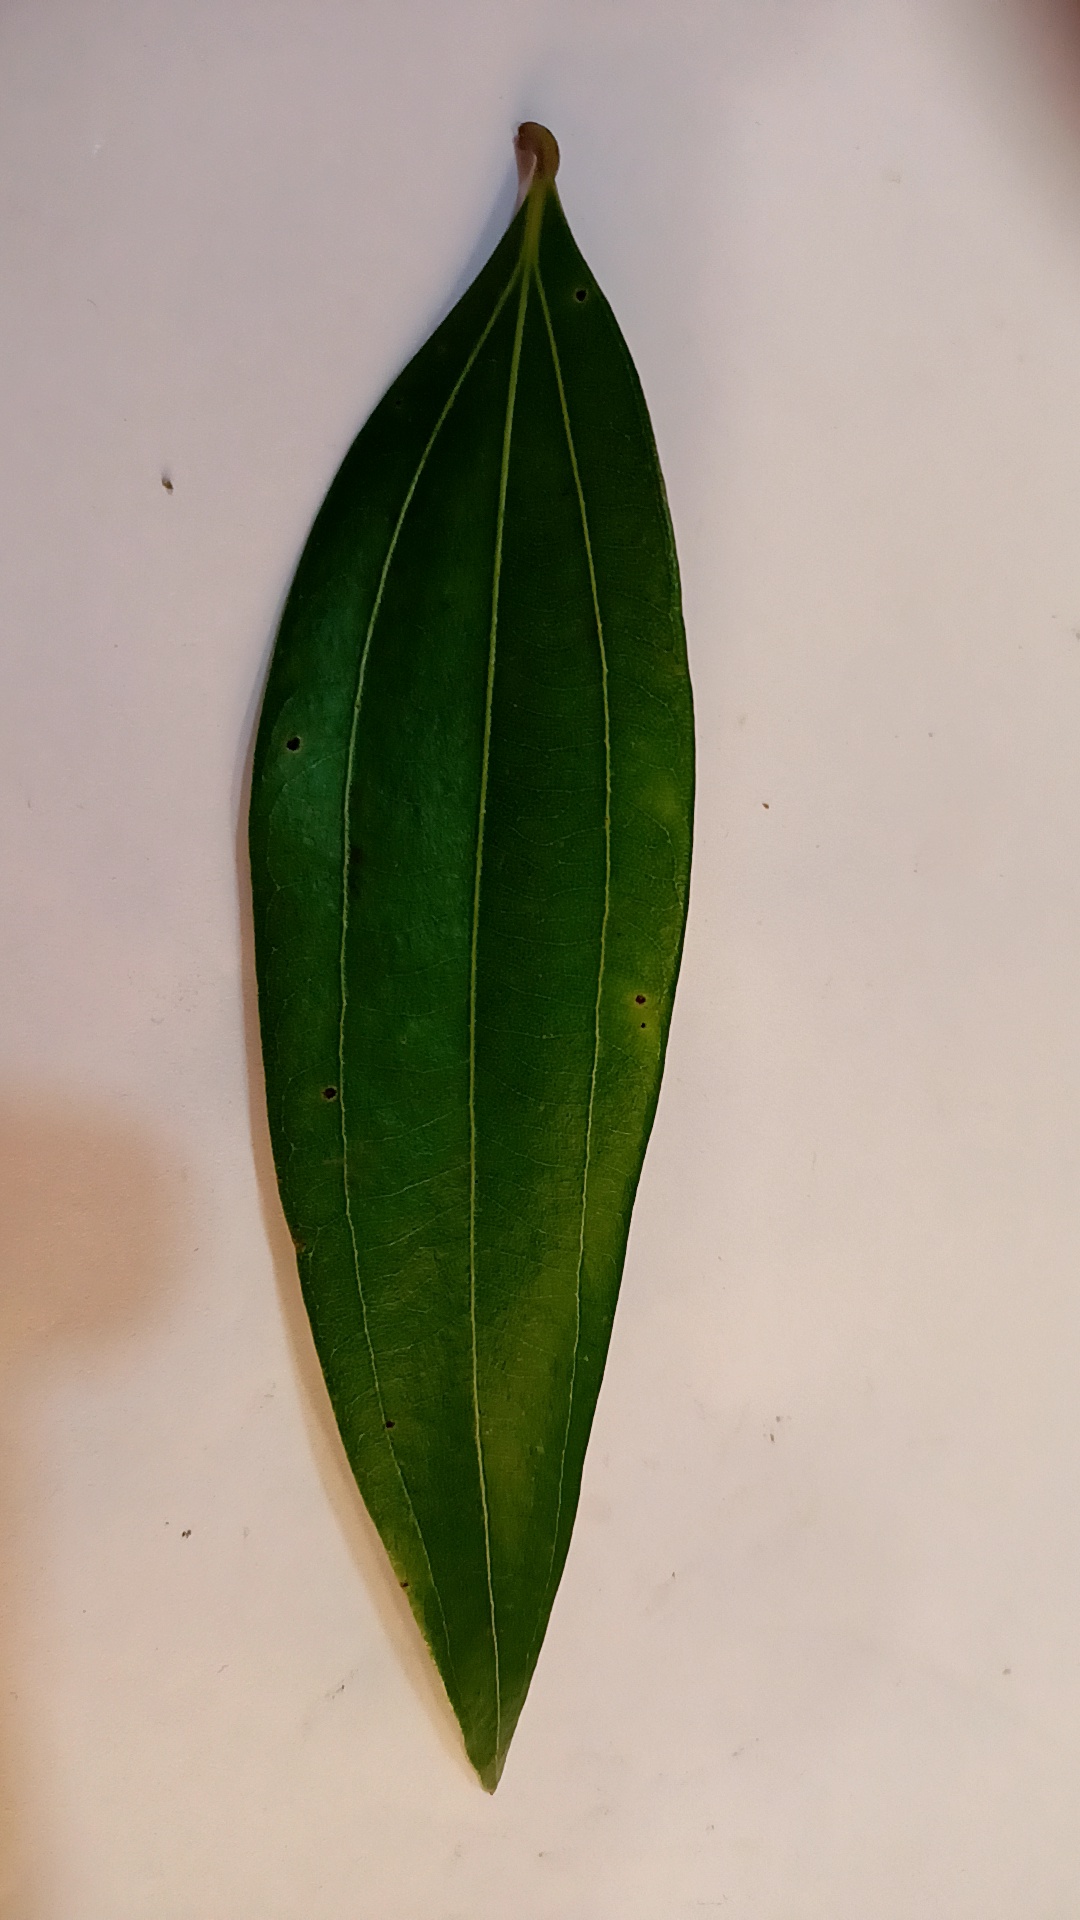
Label: Disease